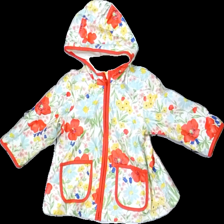
View: front
Type: Jacket
Category: Children
Brand: Not in the list
Colors: Red, Yellow, Blue
Material: 62% Acryl 38% Polyester
Pattern: Floral print
Cut: Regular
Stains: Minor
Damage: stain
Damage location: bottom right
Damage 2: stain
Damage 2 location: top left
Price range: 100-150
Recommended usage: Reuse
Description: Raincoat with floralprint and pocket and hood